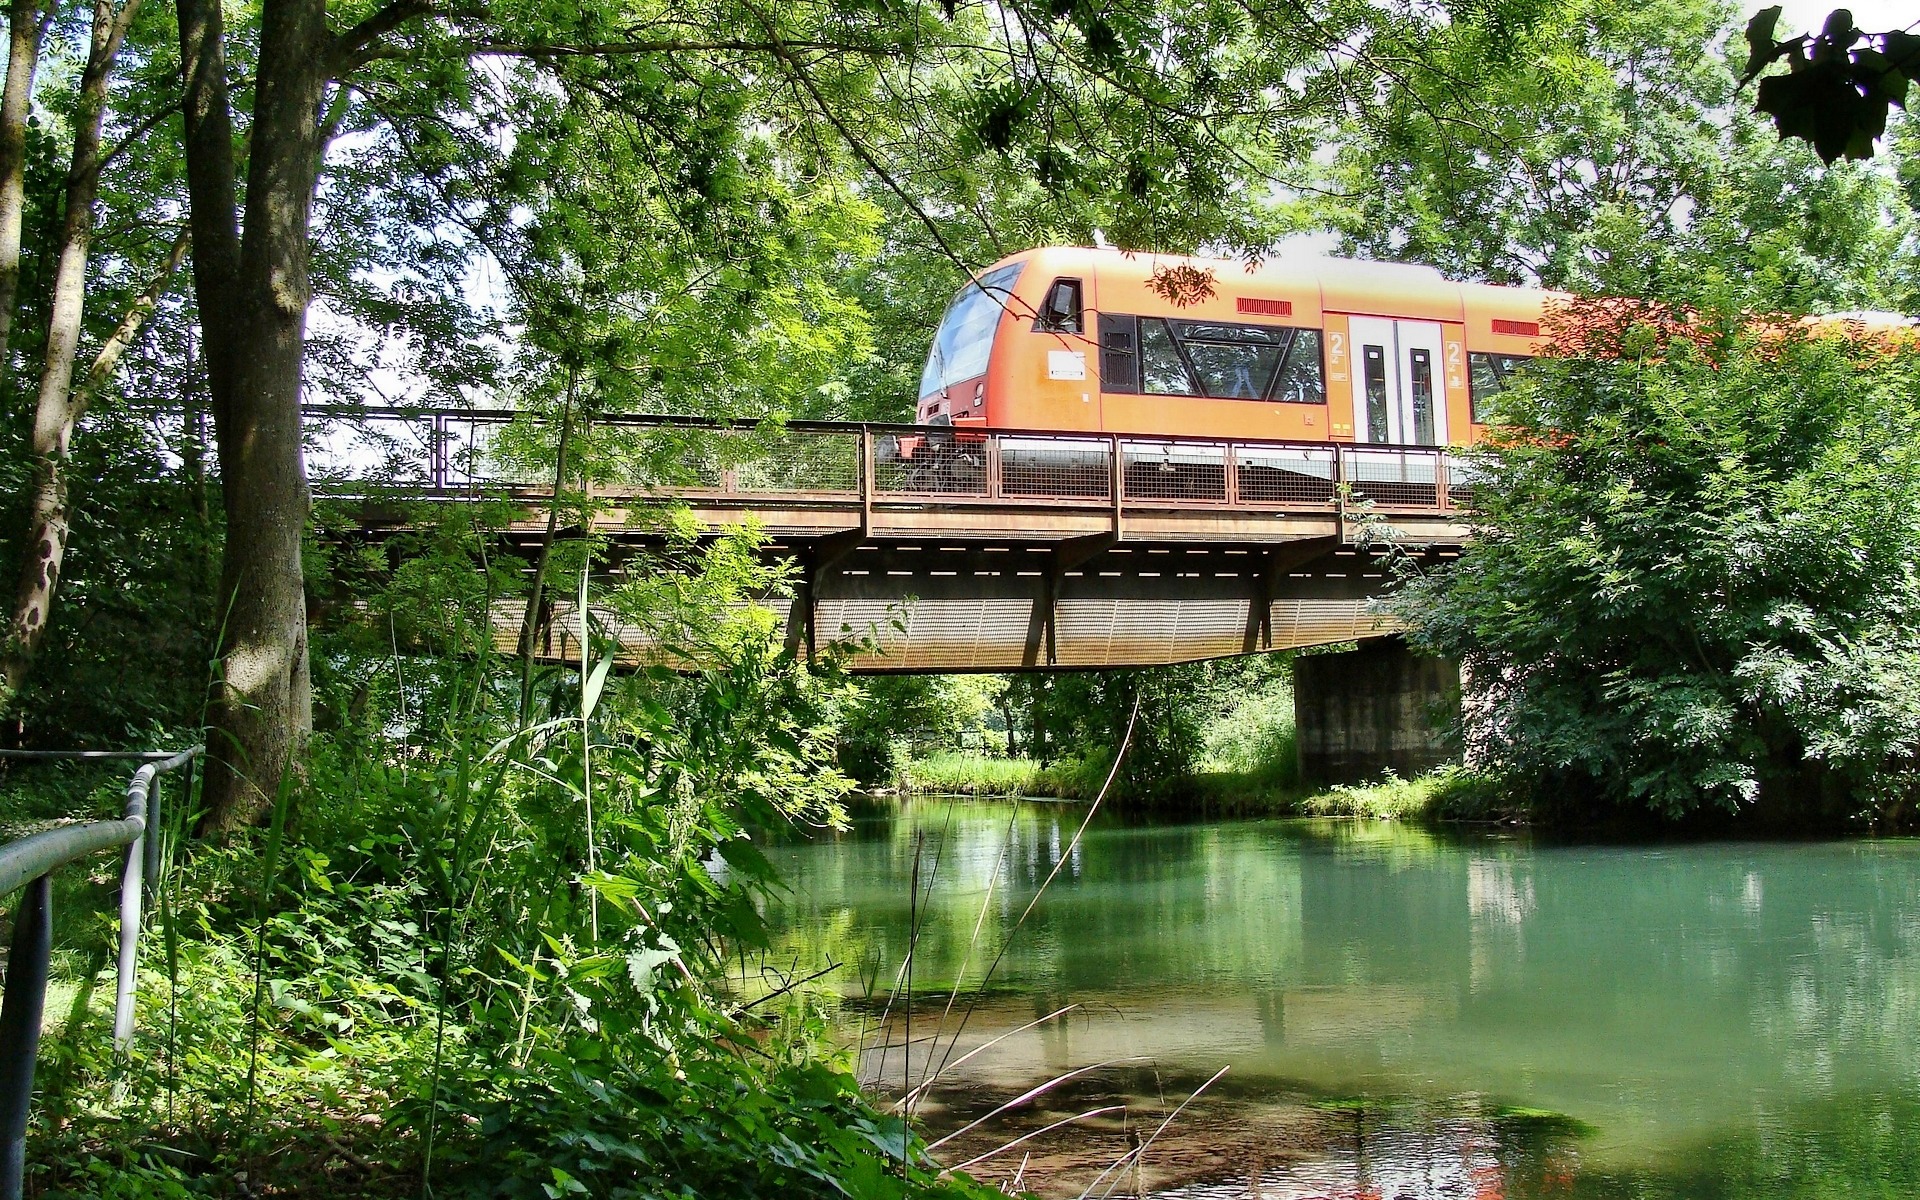
tree, track, railway, bridge, train, river, canal, pond, transport, vehicle, garden, waterway, railway bridge, rolling stock, brenz, brenz railway, kbs 757, hamlet of bergen, brenzbruecke